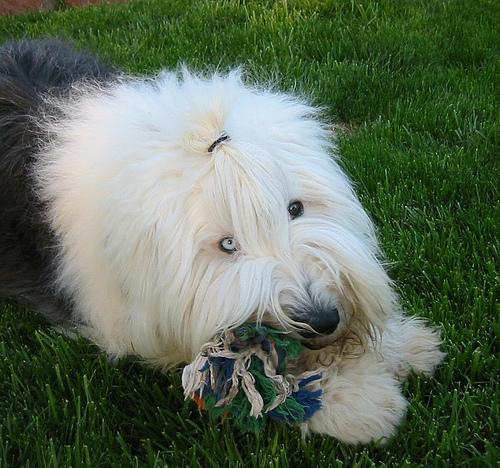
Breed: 257-n000108-Old_English_sheepdog